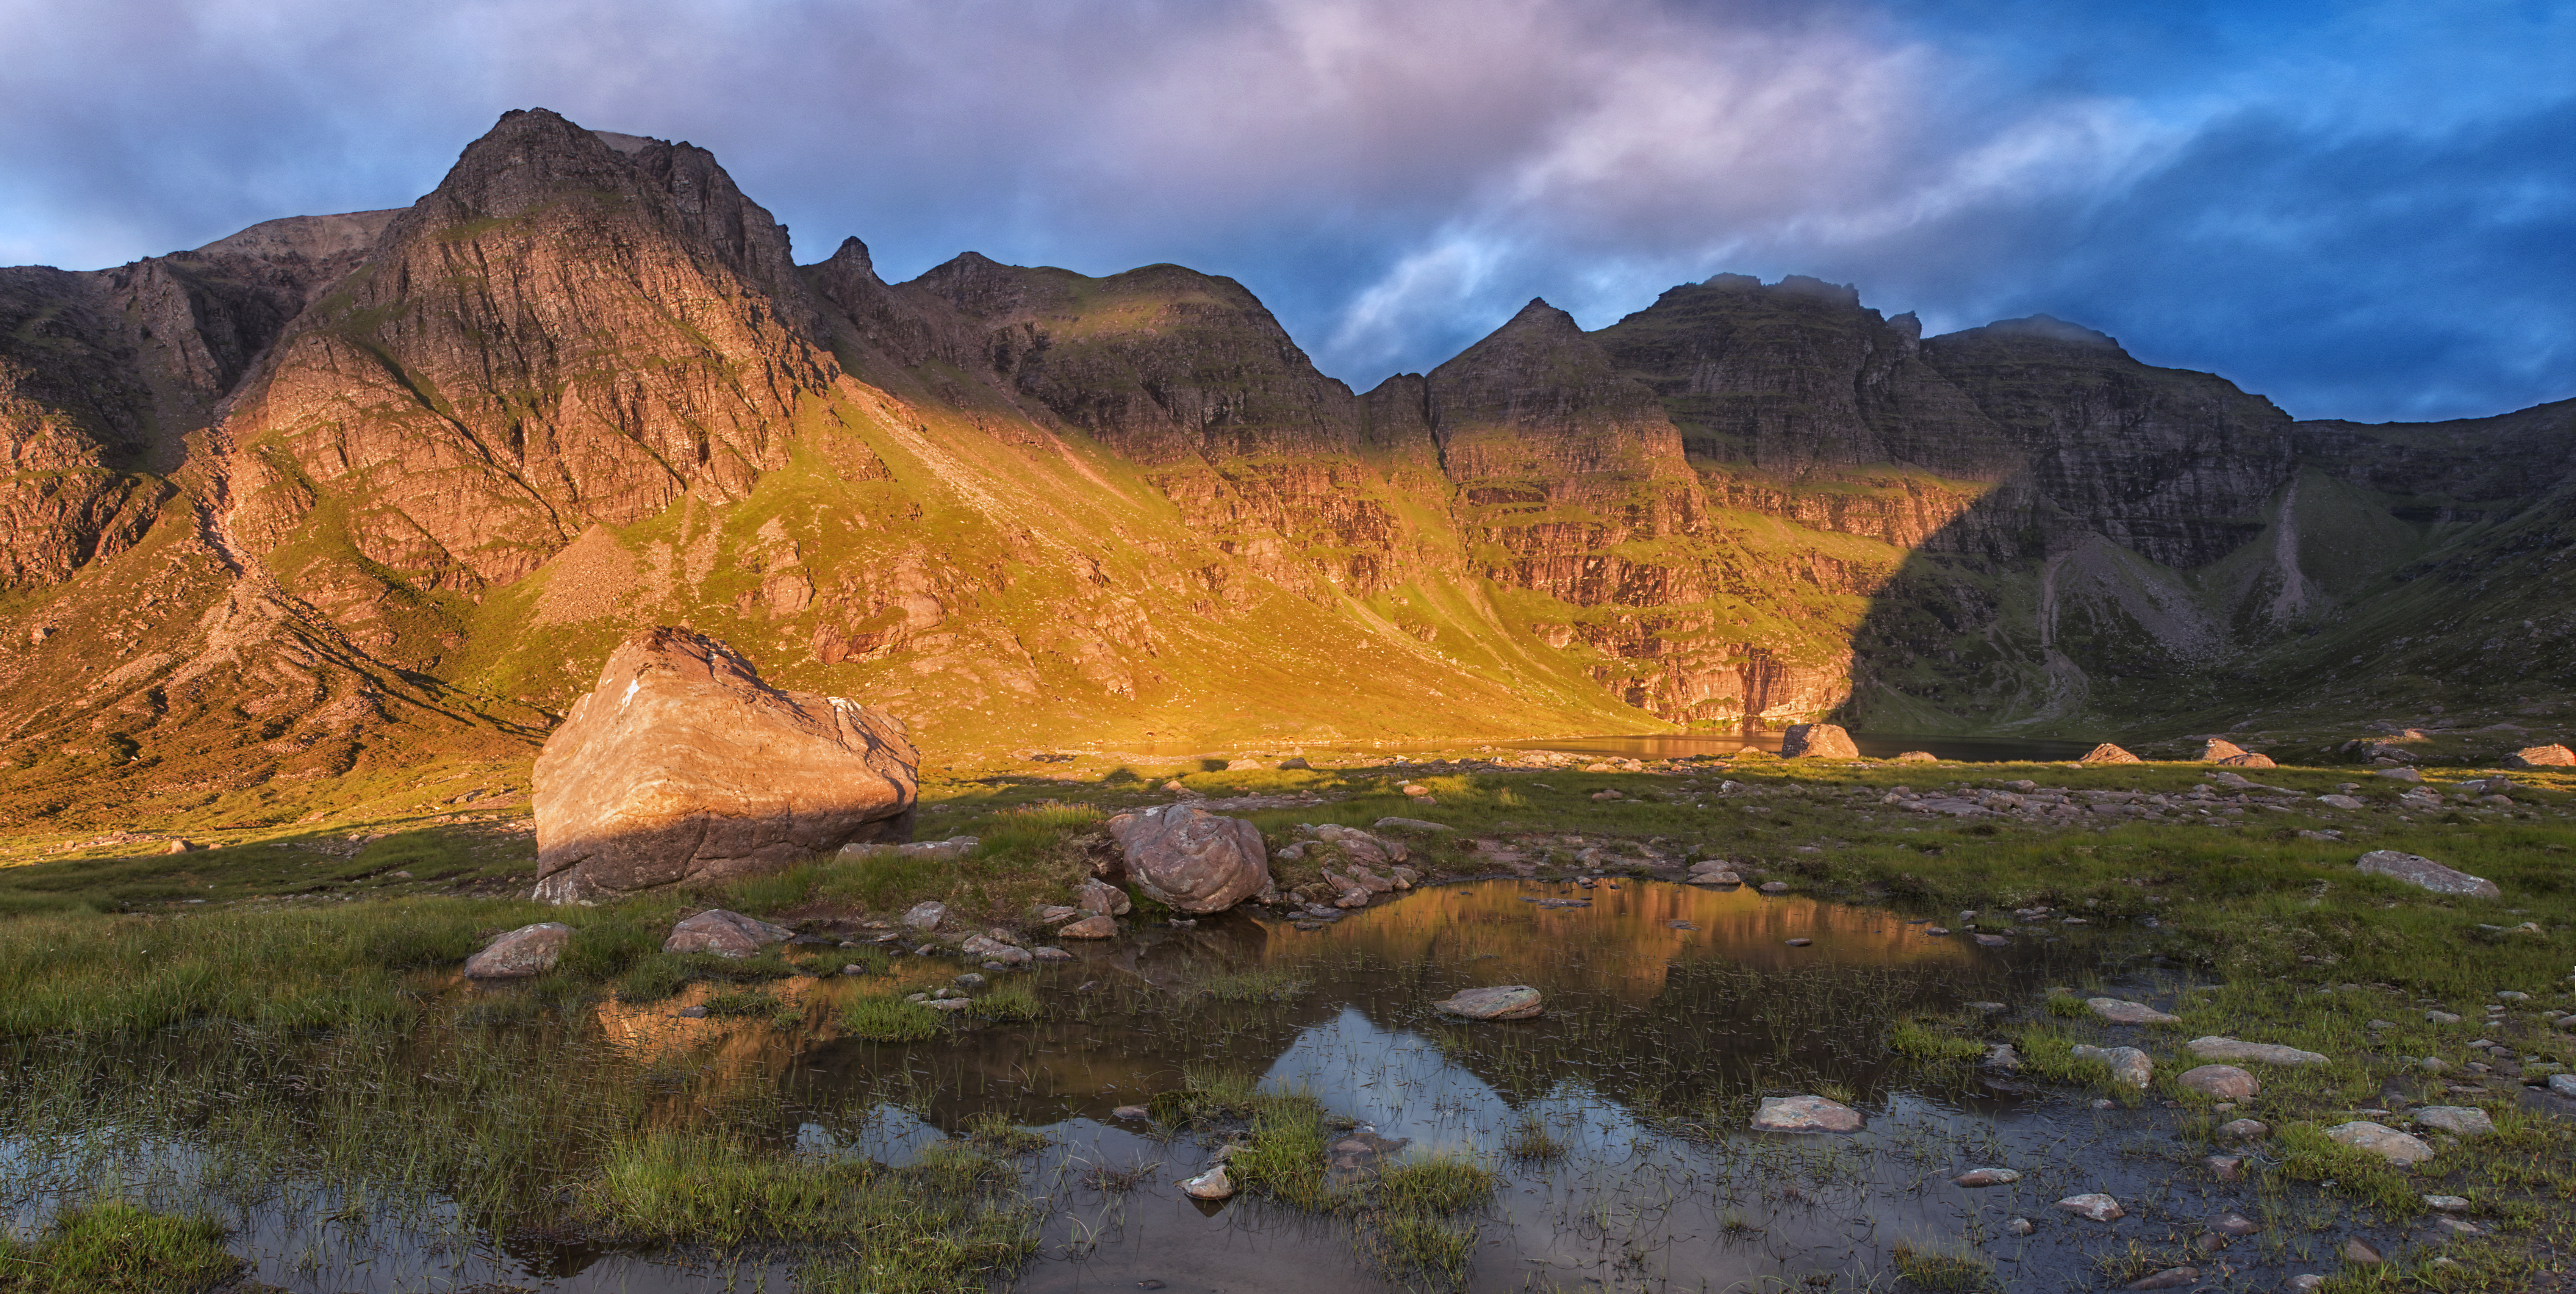
landscape, rock, wilderness, mountain, hill, valley, mountain range, reflection, autumn, park, terrain, national park, ridge, geology, badlands, plateau, scotland, fell, loch, ecosystem, highlands, anteallach, landform, geographical feature, mountainous landforms